Richard Mendenhall Plantation Buildings

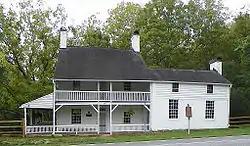
Mendenhall Homeplace, September 2014

Richard Mendenhall Homeplace and Buildings a historic homeplace, farm and buildings in the Southeastern United States located at Jamestown, Guilford County, North Carolina. The Mendenhall farmhouse was built in 1811, and consists of a two-story, brick main block of plain typically Quaker design, with a porch on three sides and a number of additions to the west and rear. Also on the property is a large early Red Bank Barn of the Pennsylvania German type, Underground Railroad False Bottom Wagon, One Room School House, Dr. Madison Lindsay's House, Museum, Thy Store, and a Well House.